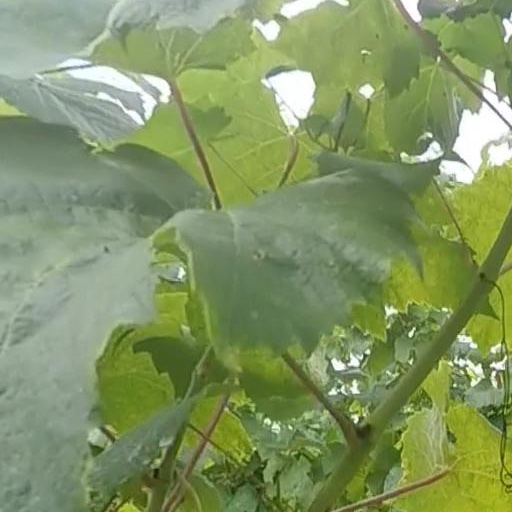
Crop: grape